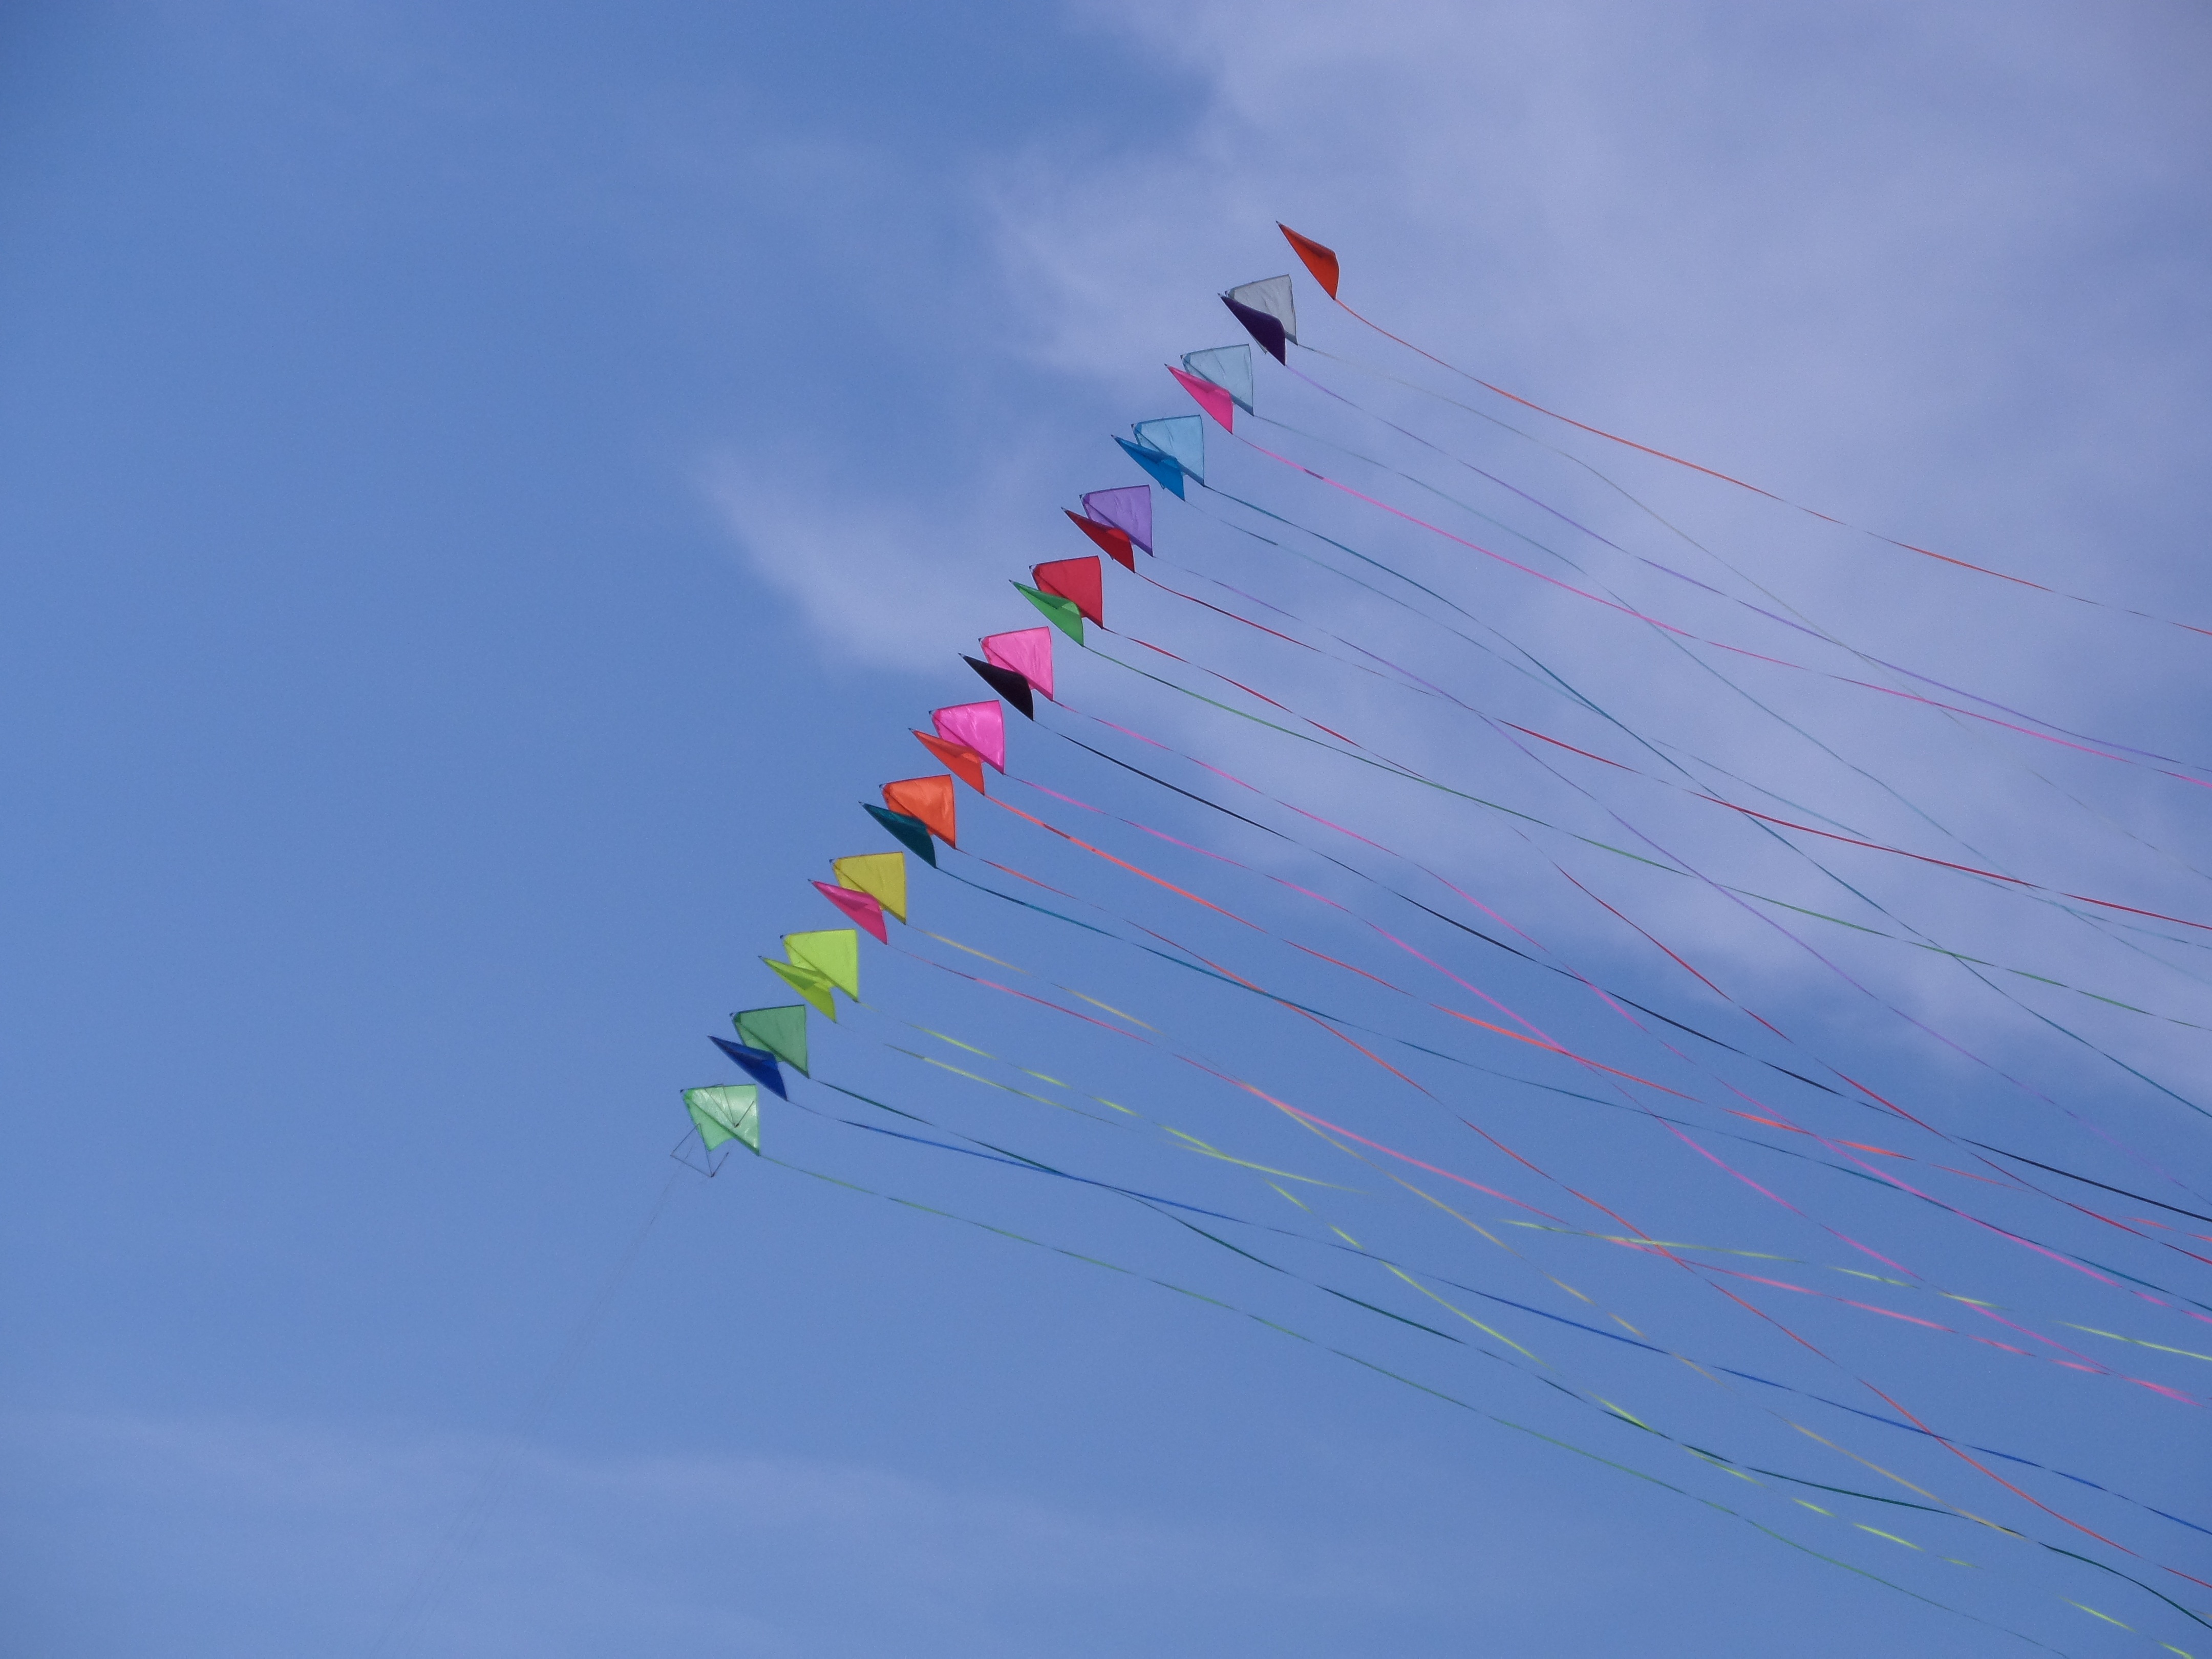
sky, kite, blue, toy, activity, blue sky, outdoors, colors, sports, entertainment, the sky, free time, atmosphere of earth, windsports, kite sports, individual sports, sport kite